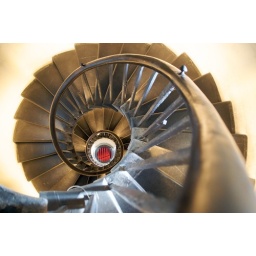
Looking down the stairwell in the Monument, the tallest free-standing stone column in the world.